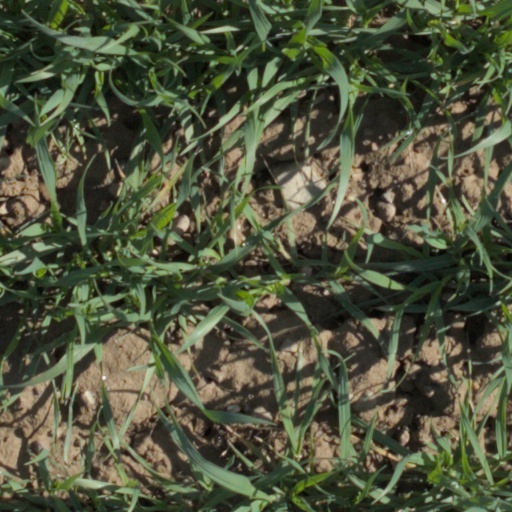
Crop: wheat